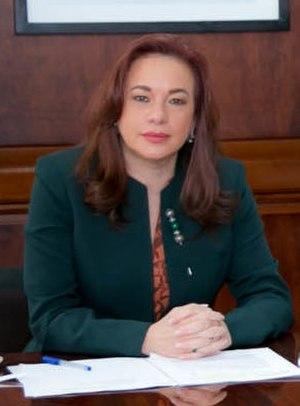
100 Women est une série multi-formats créée en 2013 par la BBC. La série concerne le rôle des femmes au XXIᵉ siècle et inclut des événements à Londres et à Mexico. Après la publication de la liste, l'émission, intitulée BBC's Women Season, est diffusée pendant trois semaines, pendant lesquelles la BBC propose également des rapports en ligne, des débats et des articles sur les femmes. Les femmes du monde entier sont encouragées à participer sur Twitter, en commentant la liste, ainsi que les entretiens et les débats qui suivent sa publication. Une nouvelle liste de lauréates est publiée chaque année depuis 2013.
María Fernanda Espinosa Garcés, née le 7 septembre 1964 à Salamanque, en Espagne, est une poétesse et femme politique équatorienne.